Lindsay Armaou

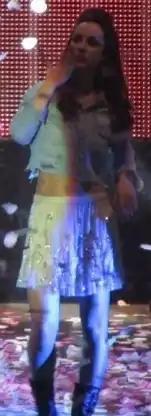
Armaou in 2013

Lindsay Armaou (born 18 December 1978) is a Greek-born Irish actress and singer. She is best known as a member of girl group B*Witched and for her roles as Sister Georgina in the crime thriller film "The Smoke" (2014) and Marlene Flynn in the Netflix drama "Stay Close" (2021).